Palácio de Lahane

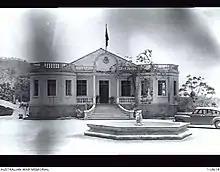
The palace in 1945

Conceived as an official residence for the colonial governors of Portuguese Timor, the palace has its roots in a house built on the site in 1860–61, during the governorship of Afonso de Castro (1859 to 1861 and 1862 to 1863). Construction of that house was a first step in the relocation of the colony's capital from Dili to the mountains; the lowlands around the Bay of Dili were considered to be malaria-infested, especially during the rainy season.